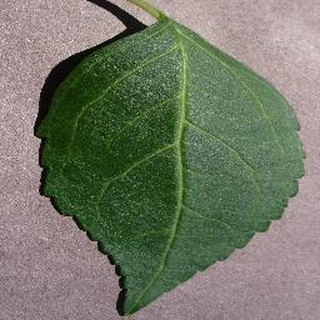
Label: healthy_cherry